Subsidies in Iran

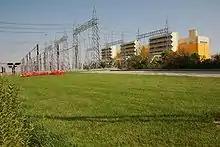
From one of the lowest energy intensity users in the world in 1980, Iran has become one of the major consumers of energy with very high energy intensity.

The economy of Iran includes a lot of subsidies. Food items, such as flour and cooking oil, are subsidized, along with fuels such as gasoline. However cutting subsidies can cause civil unrest.